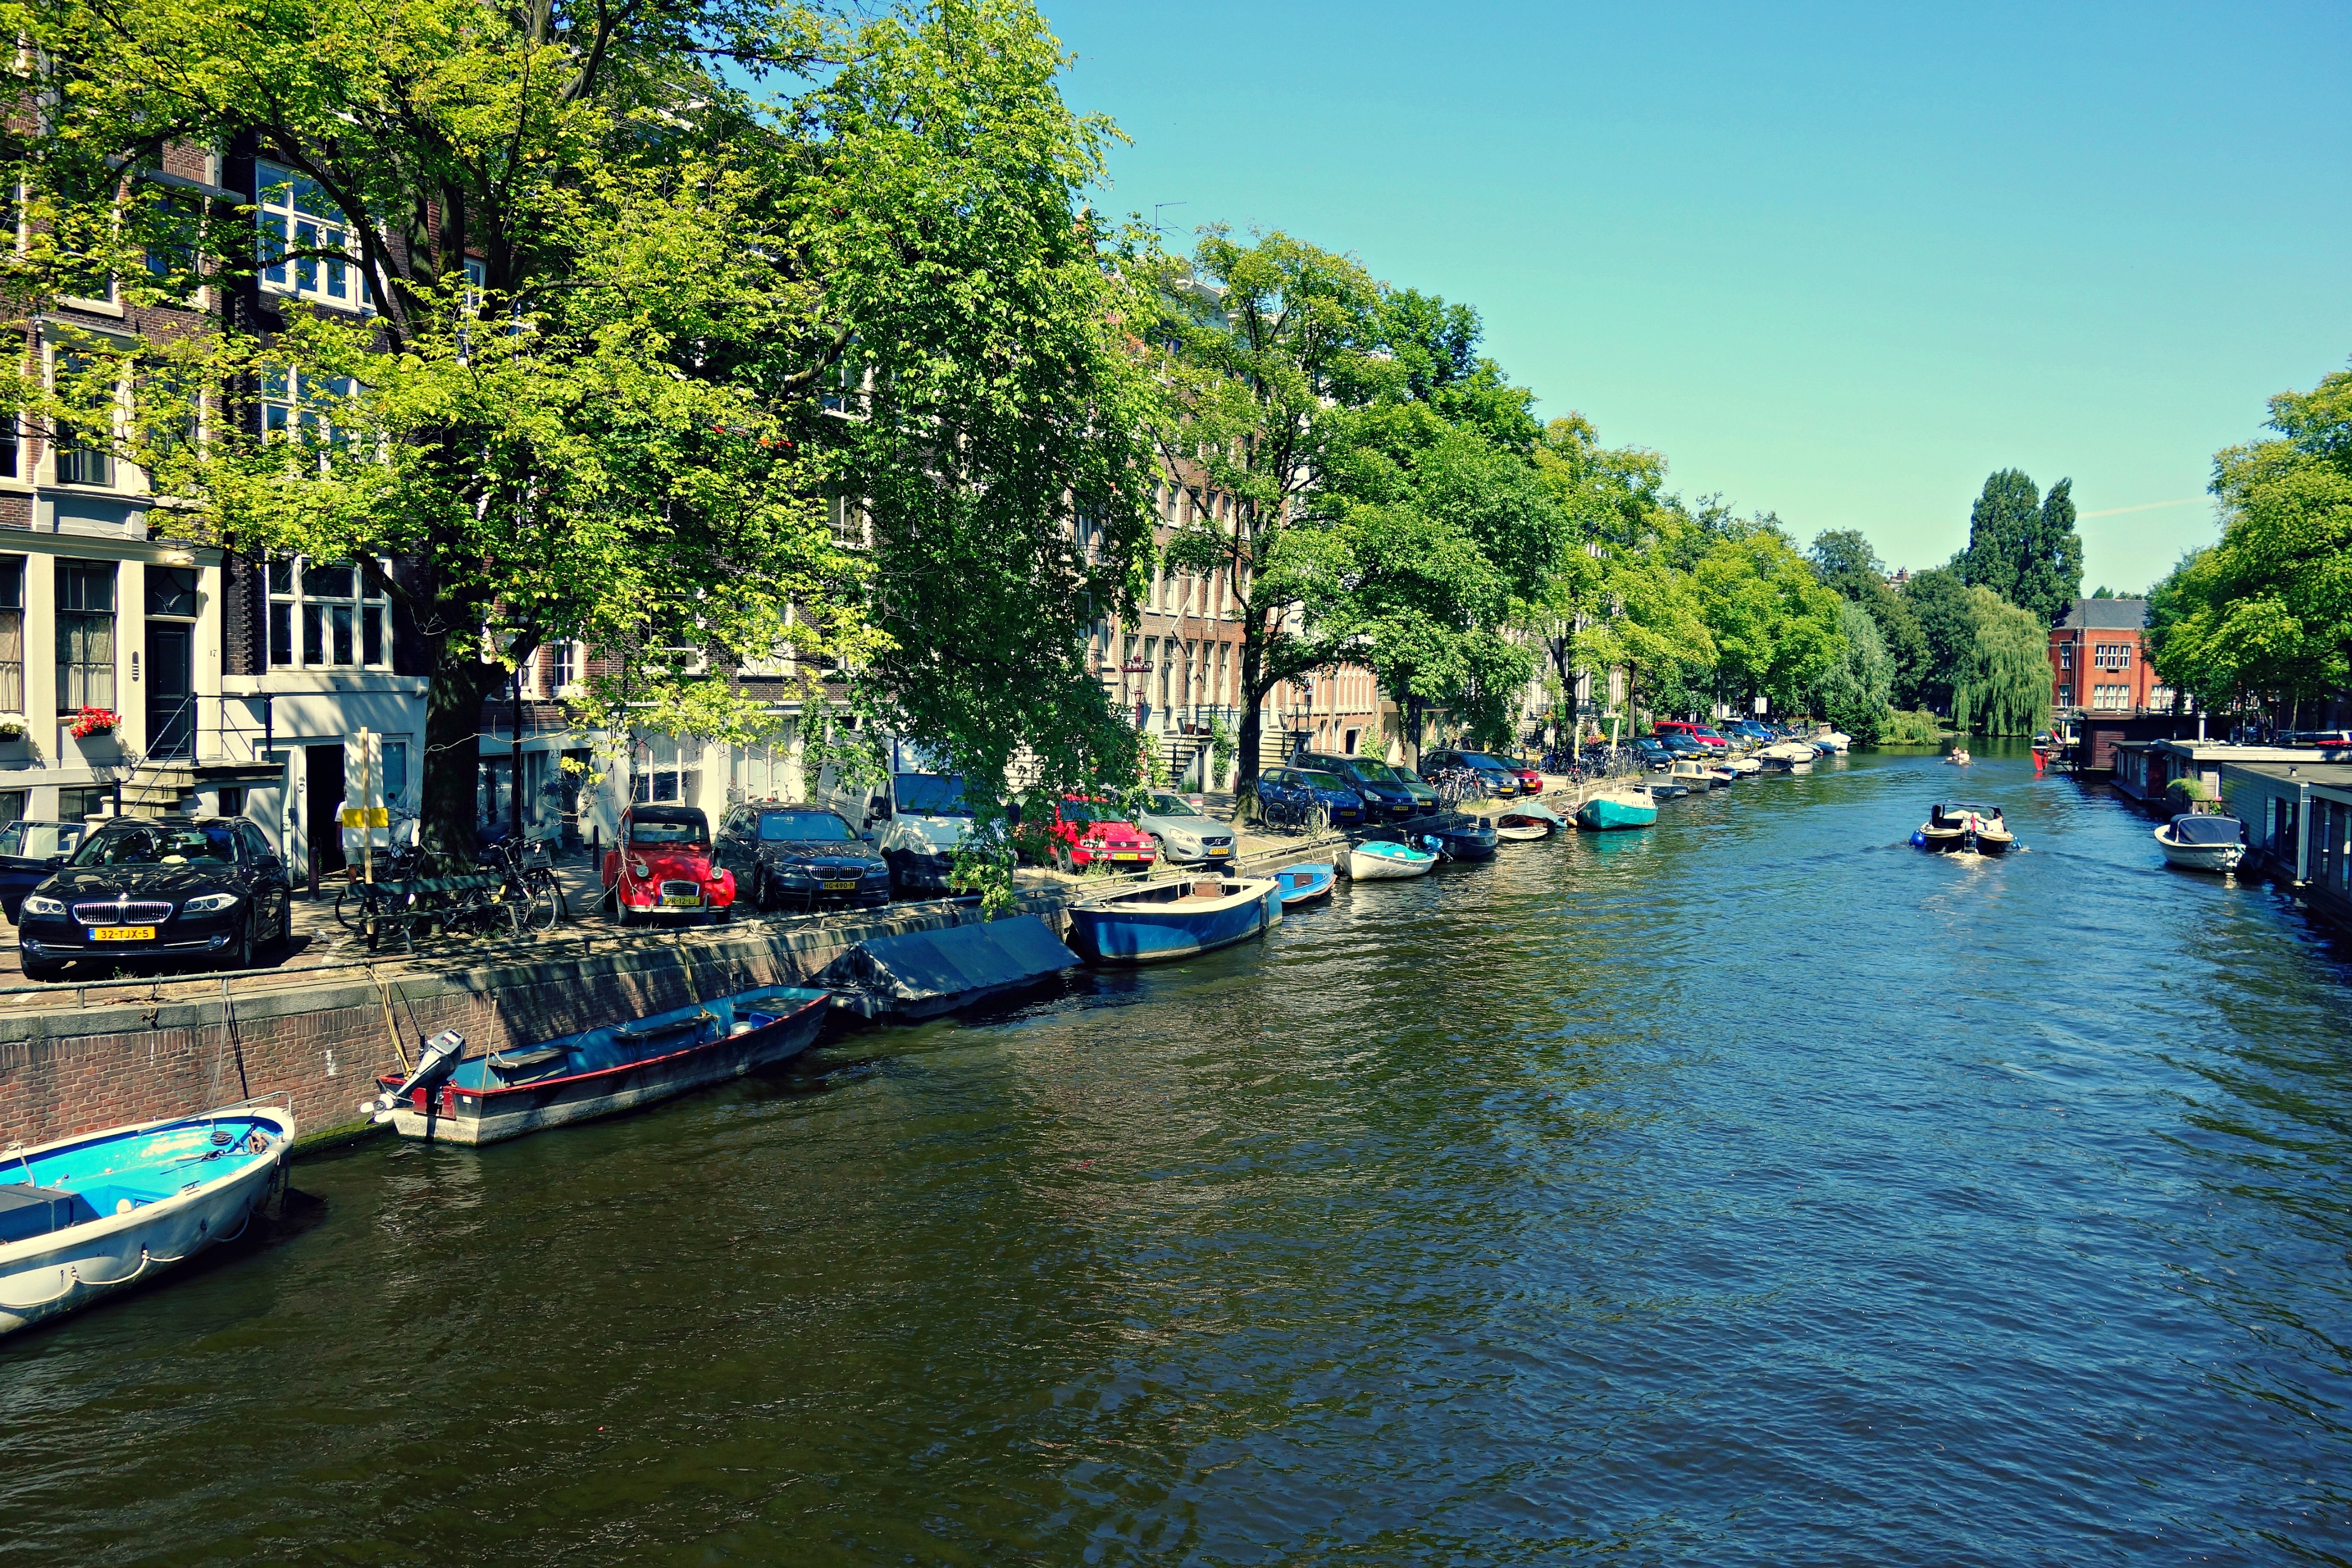
boat, city, river, canal, vehicle, historic, waterway, body of water, amsterdam, netherlands, boating, culture, channel, famous, traditional, landform, picture postcard scene, geographical feature